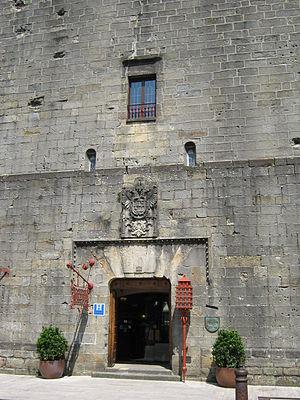
Entrée du parador Carlos V (ancien château, 10e s., rebâti au 16e s.) à Fontarabie (Pays basque, Espagne) Español: Entrada del parador Carlos V en Funetarrabia / Hondarribia (Pais vasco, España)